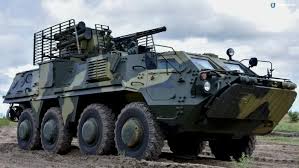
Label: BTR-60